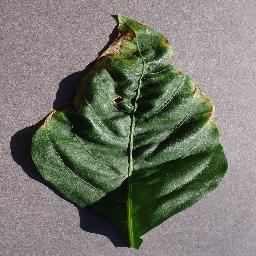
Label: Pepper,_bell___Bacterial_spot